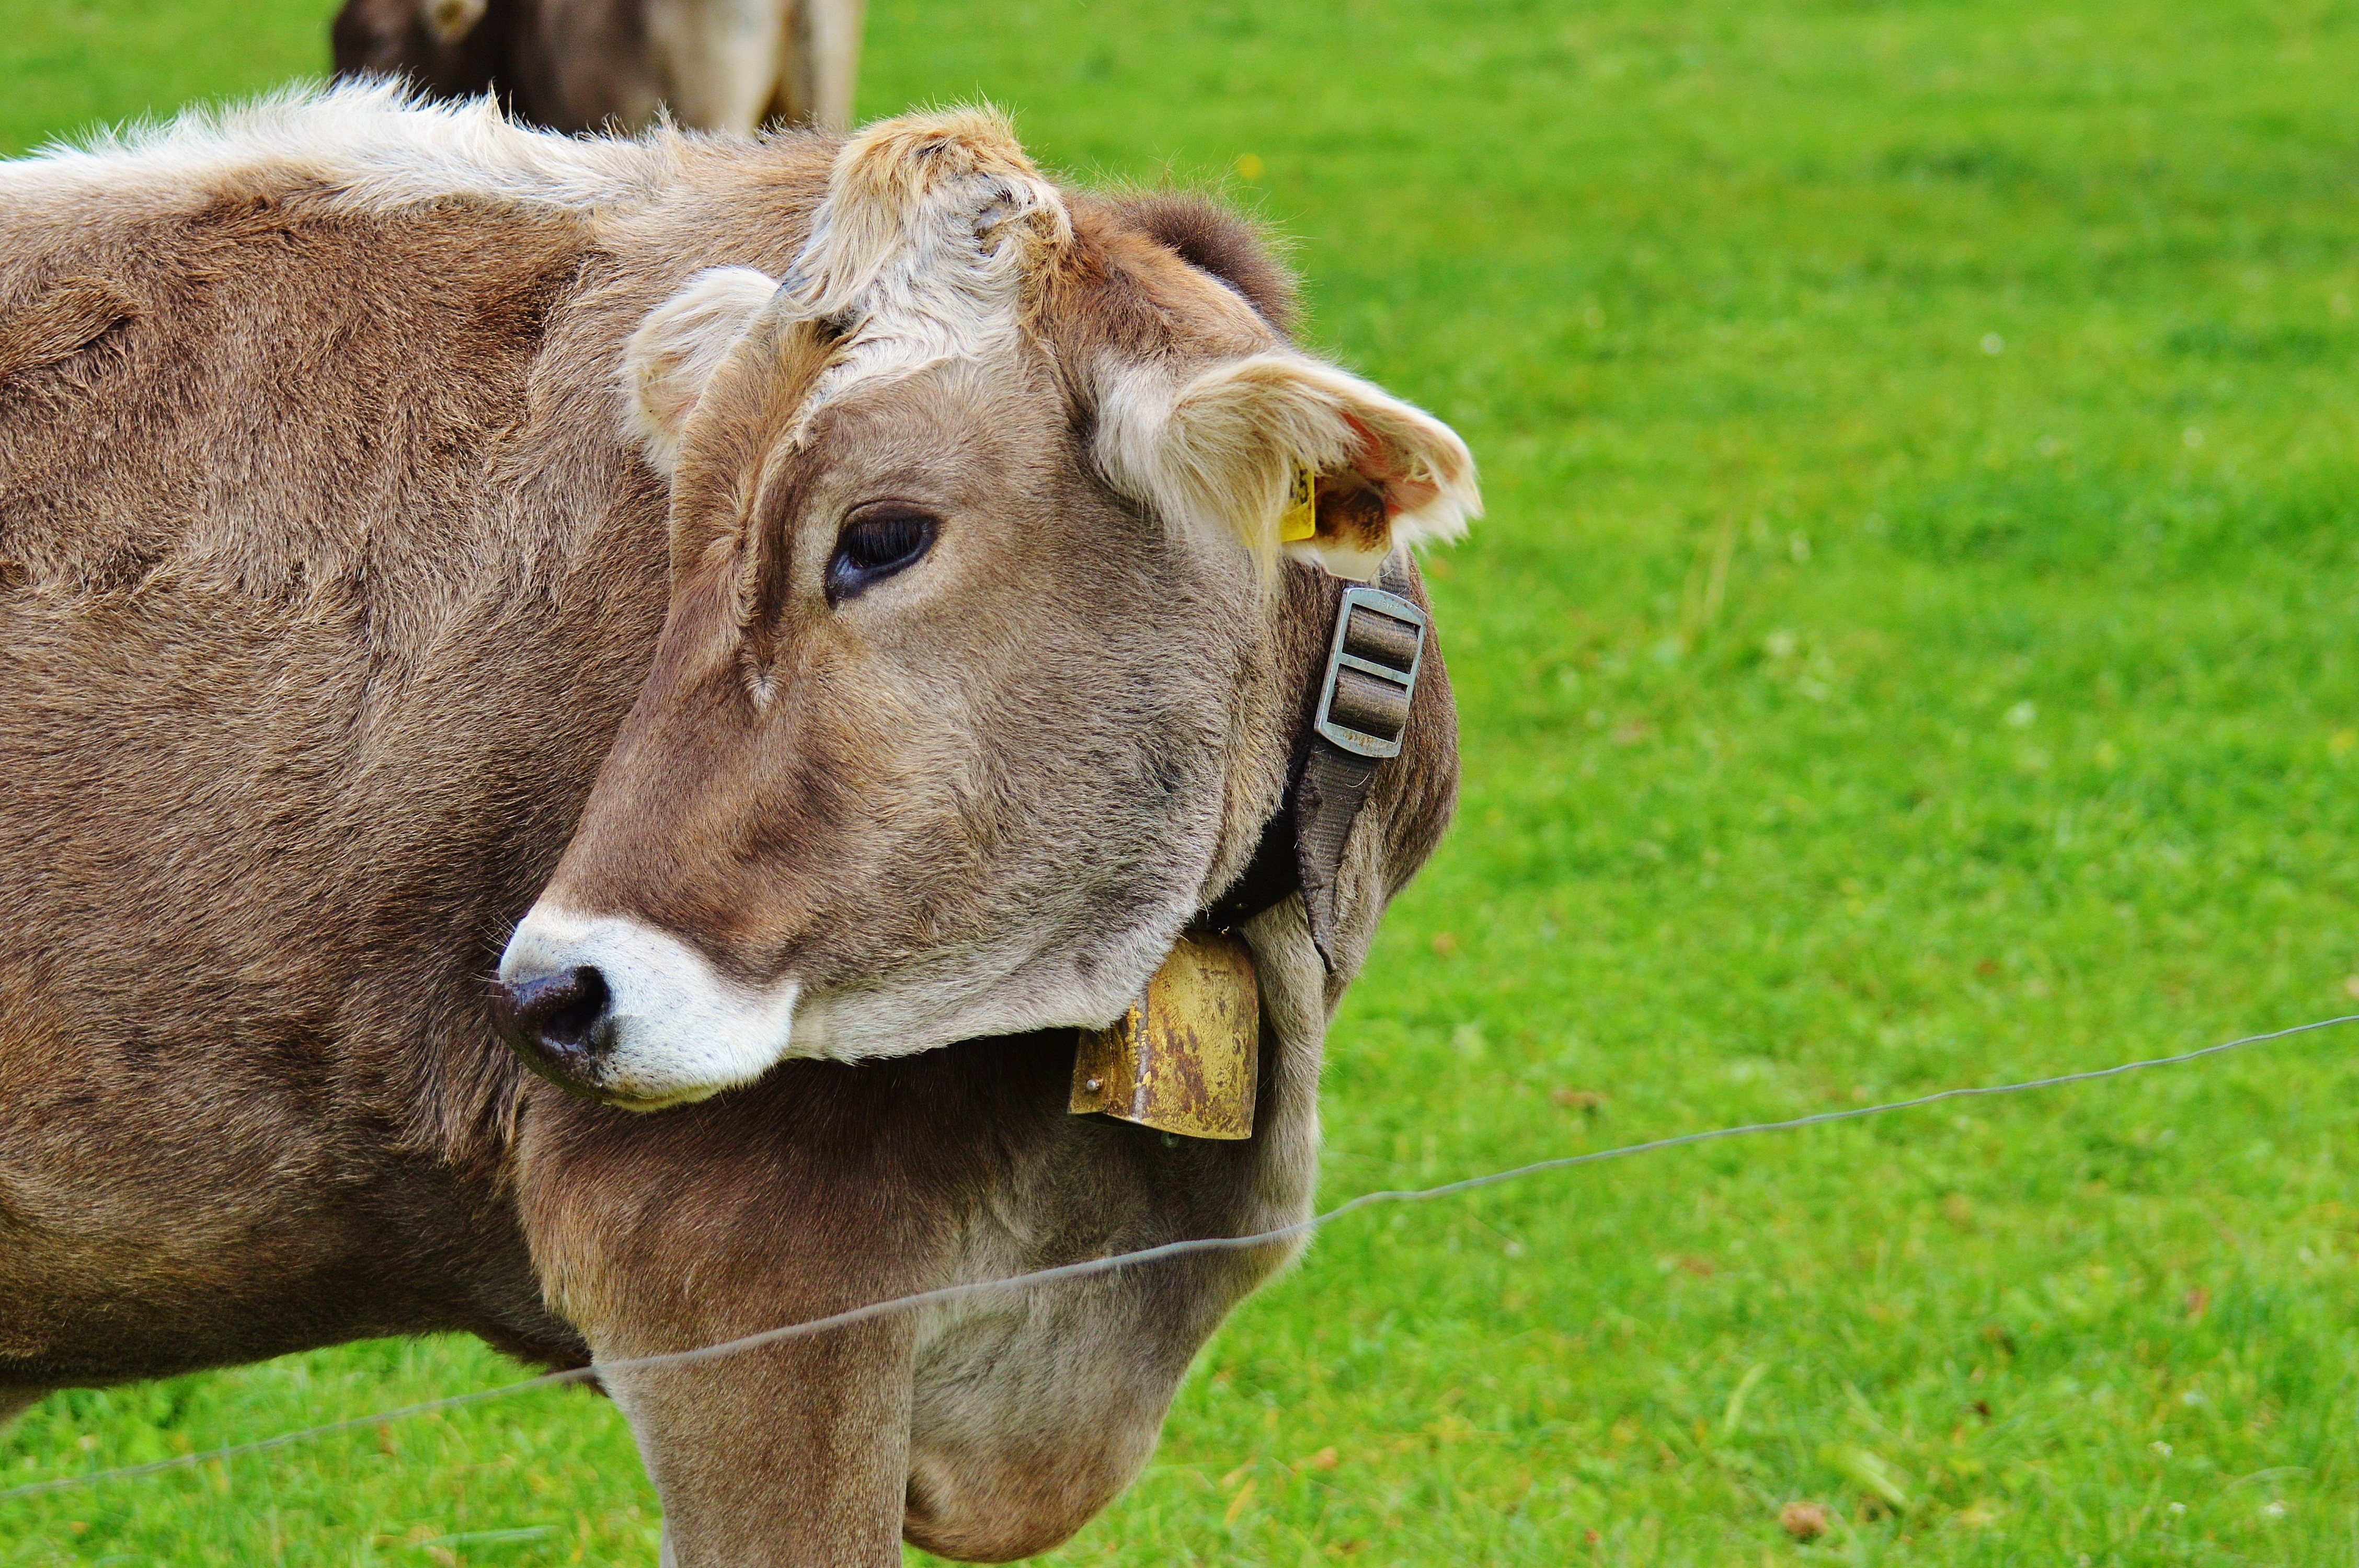
nature, grass, farm, meadow, animal, cute, wildlife, horn, cow, cattle, pasture, grazing, livestock, mammal, agriculture, beef, fauna, calf, cows, ruminant, allg u, dairy cattle, pack animal, dairy cow, cattle like mammal, horse like mammal